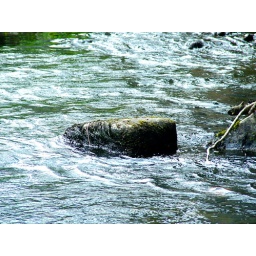
a rock in the middle of a river